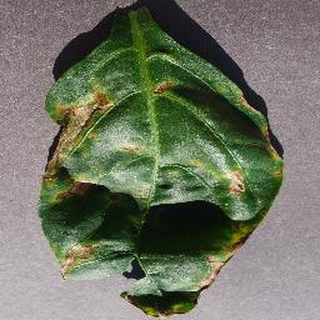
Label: bell_pepper_bacterial_spot